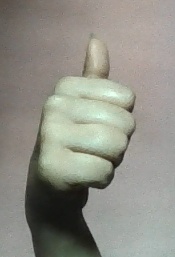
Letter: aleff